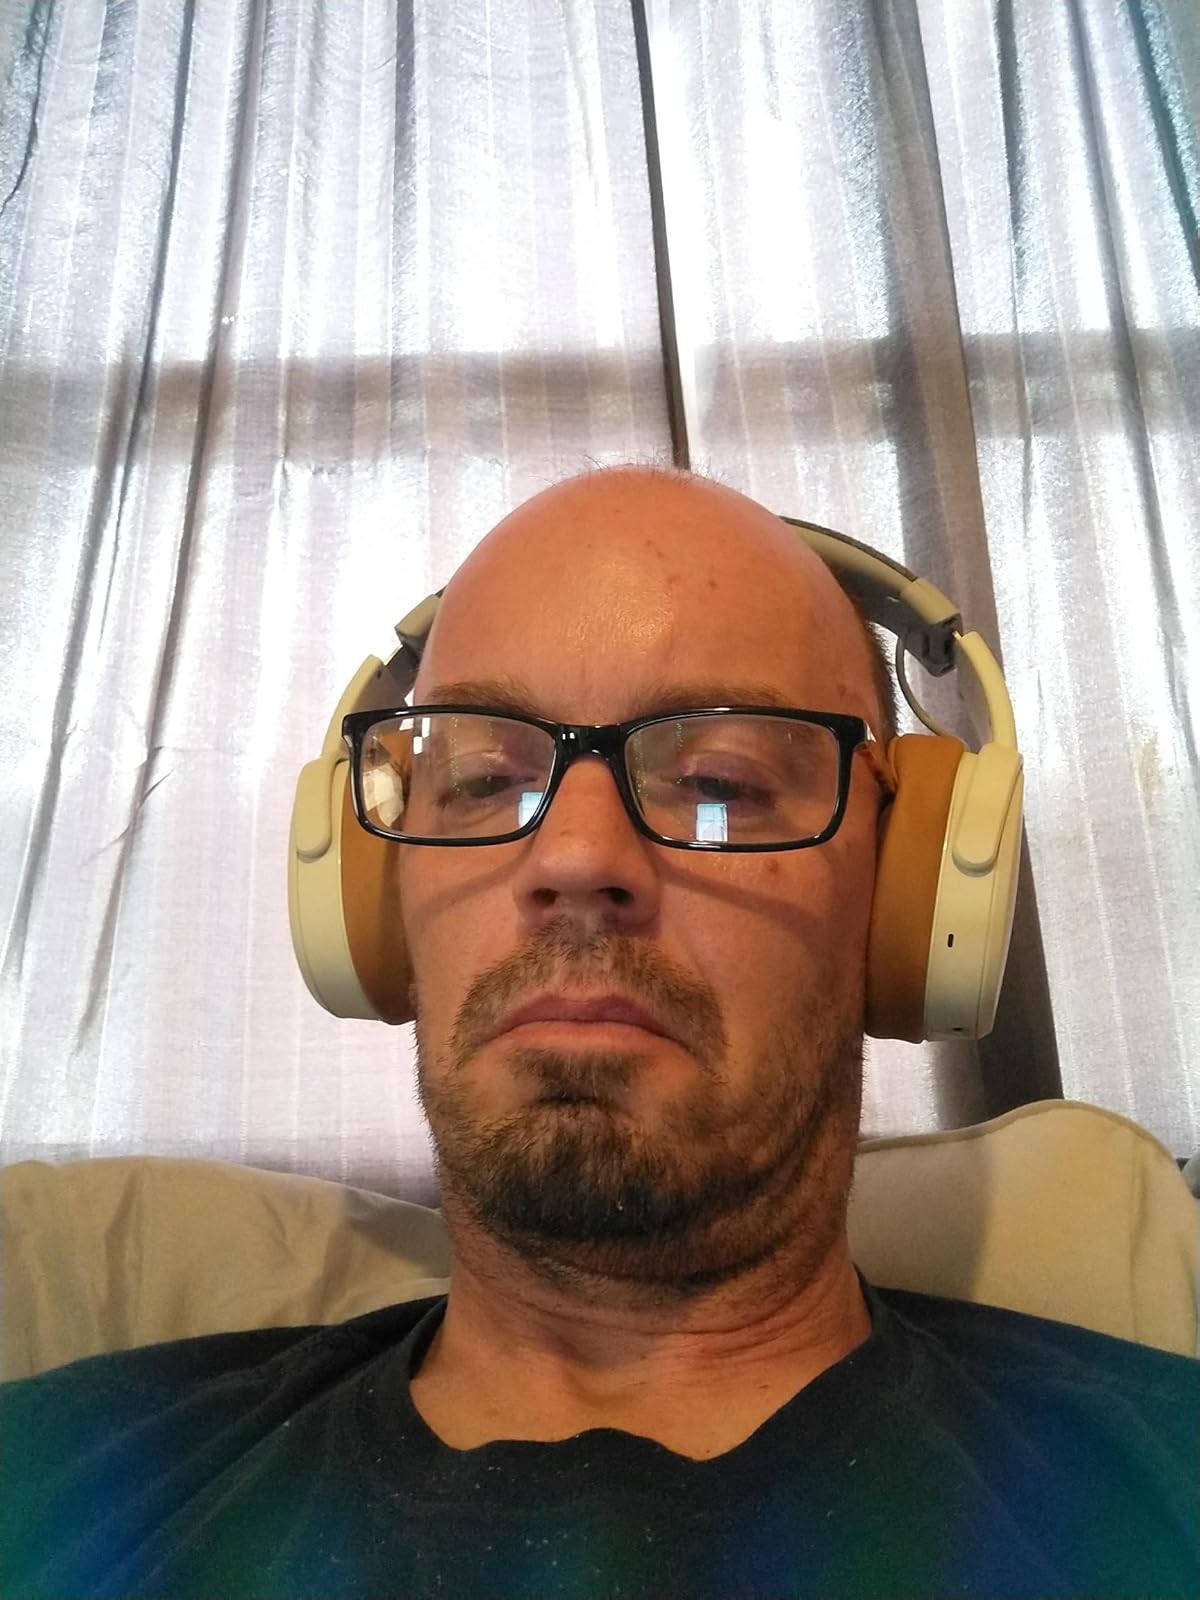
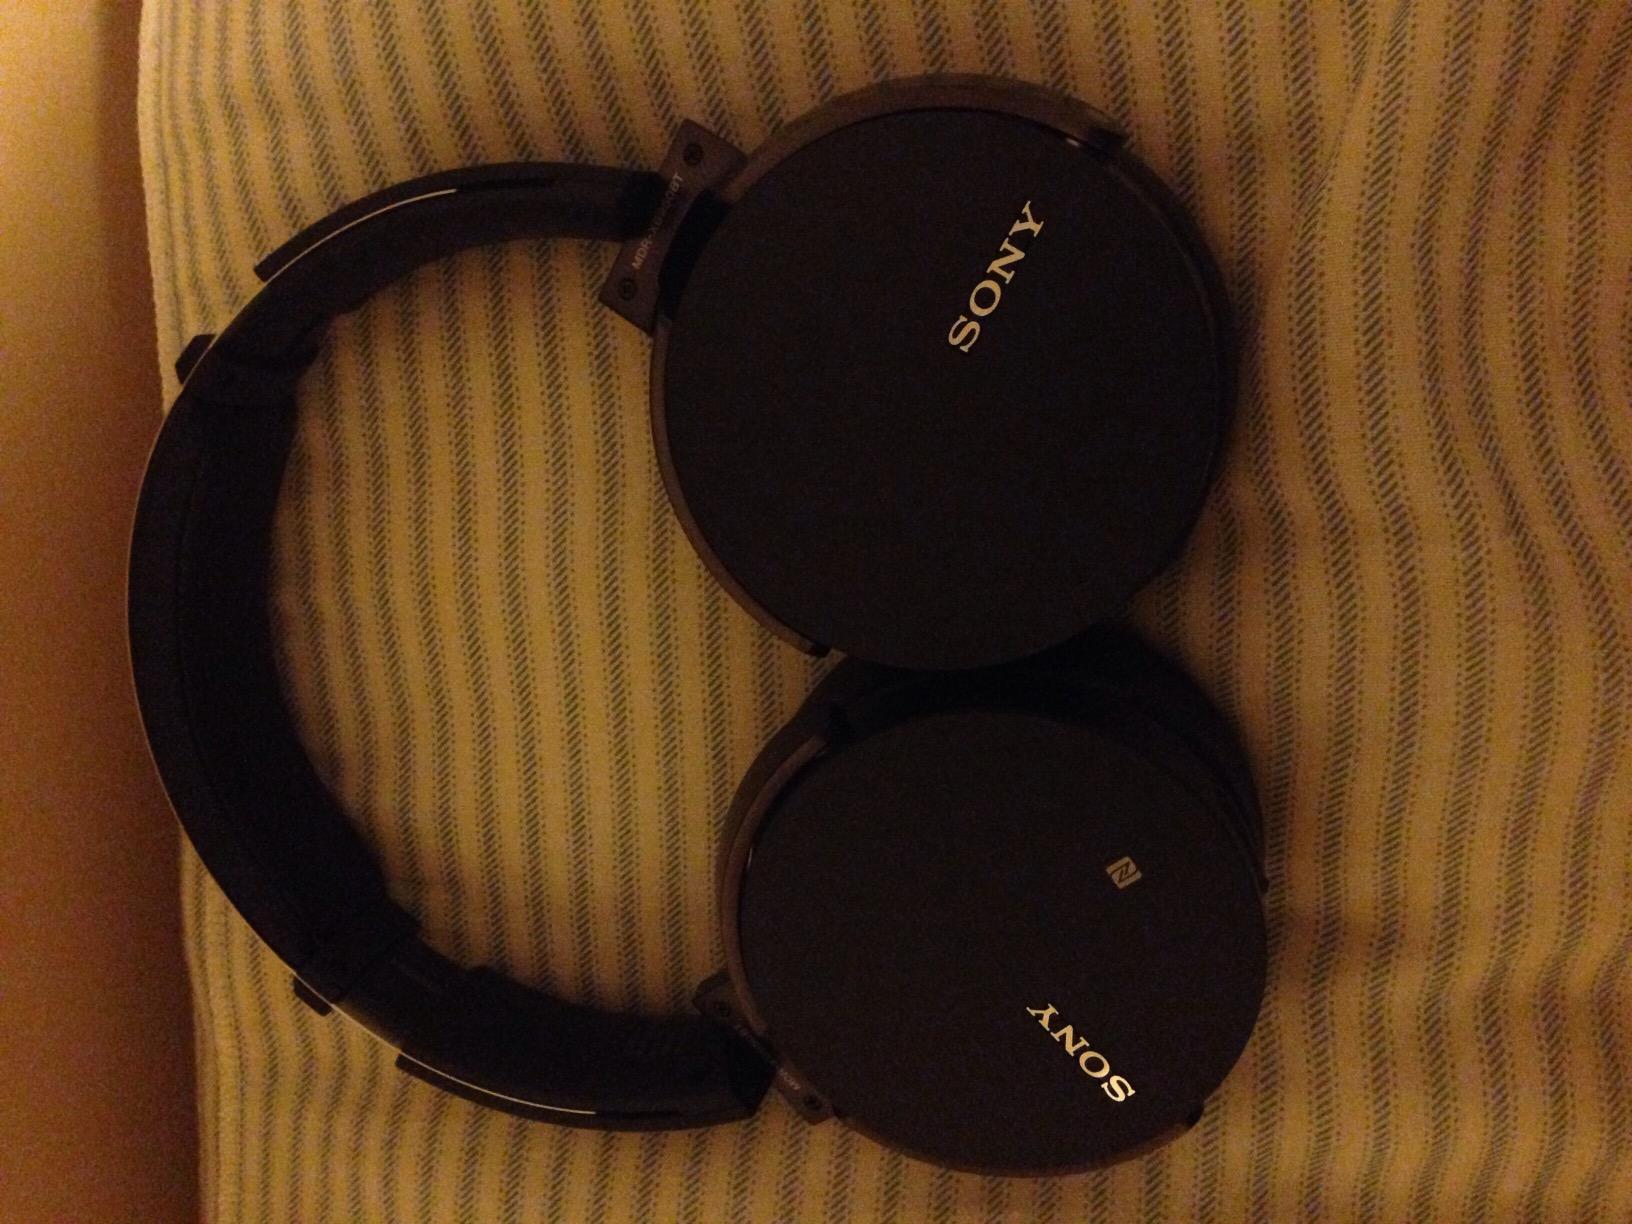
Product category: headphones
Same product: no